Suture (anatomy)

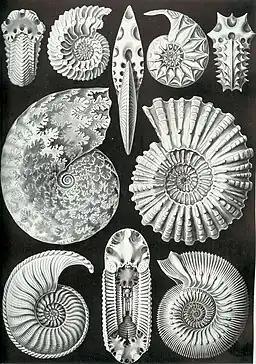
A variety of ammonite forms, from Ernst Haeckel's 1904 "Kunstformen der Natur" (Artforms of Nature).

In cephalopod mollusks, which have external shells (e.g. "Nautilus", ammonites), the shell is divided into compartments by septa (partitions).